Aart van den IJssel

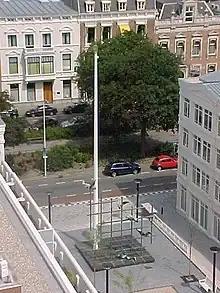
Aart van den IJssel's Irenemonument in The Hague

Aart van den IJssel (17 December 1922 in The Hague – 2 December 1983 in Voorburg) was a Dutch sculptor, painter and draftsman.